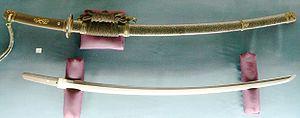
Tachi forgé par Bizen Osafune Sukesada, daté de la 12e année de l'ère Eishô, un jour de février (1515, époque Muromachi). Saya en laque aogai-nashiji, monture soulignée d'or. Monture de 1907, dernier polissage en 1987. Galerie Dutta Genève